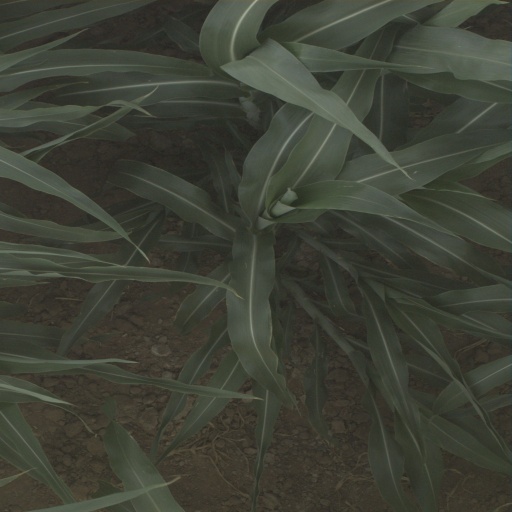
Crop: sorghum